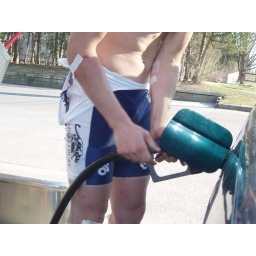
Macky filling the car up with gas in his torn spandex with all of his road rash fully visible...